Nabyszyce

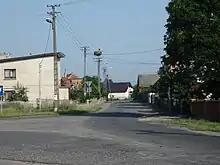
Center in Nabyszyce

Nabyszyce is a village in the administrative district of Gmina Odolanów, within Ostrów Wielkopolski County, Greater Poland Voivodeship, in west-central Poland. It lies approximately north of Odolanów, south-west of Ostrów Wielkopolski, and south-east of the regional capital Poznań.